Cauldron II: The Pumpkin Strikes Back

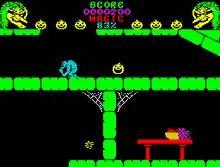
The pumpkin bounces through the castle and encounters enemies. Game statistics (points obtained, magic points, and remaining lives) are tracked at the top.

In "Cauldron", the protagonist was a witch who became the "Witch Queen" by defeating an enemy called the "Pumpking". In its sequel, players control a pumpkin that has survived the witch's ascent to power and seeks to defeat her. "Cauldron II" takes place in the witch's castle, and players control the pumpkin, moving it through the 2D game world that is shown as side views. Six magical items – a Goblet, Axe, Shield, Crown, Scissors, and Book of Spells – are scattered throughout the castle and when collected by the player character, augment the pumpkin's abilities, providing it with offensive and defensive capabilities. Collecting the items also allows the pumpkin to access the witch's chambers and cut a lock of her hair, which is required to defeat the witch and complete the game.